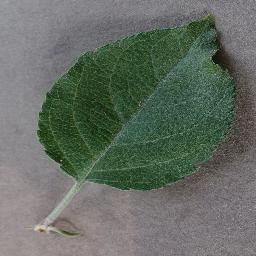
Label: Apple___healthy